Fighter-bomber

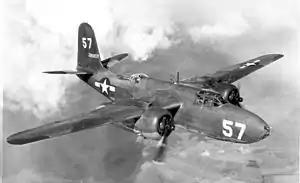
The Douglas A-20 Havoc

The Bristol Blenheim and Douglas A-20 Havoc (which the RAF called Boston) were used as night fighters during the Blitz, as they could carry the heavy early airborne radars.